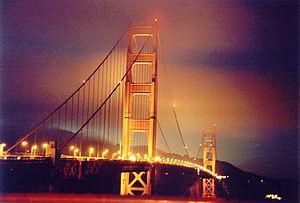
Le pont du Golden Gate est un pont suspendu américain situé dans l'État de Californie, traversant le Golden Gate, détroit par lequel la baie de San Francisco débouche dans l’océan Pacifique. Il permet ainsi de relier la ville de San Francisco, située à la pointe nord de la péninsule de San Francisco, à la ville de Sausalito, située à la pointe sud de la péninsule du comté de Marin. Financée par la Work Projects Administration, sa construction, qui se heurte à de nombreuses difficultés, débute en 1933 et s’étale sur une durée de quatre ans, pour s’achever en 1937.